1999 City of Bradford Metropolitan District Council election

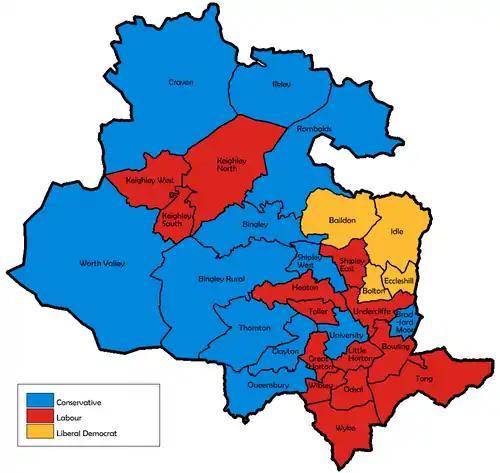
Map of the results for the 1999 Bradford council election.

The 1999 City of Bradford Metropolitan District Council elections were held on Thursday, 6 May 1999, with one third of the council up for election. Since the previous election there had been a by-election resulting in Labour successfully defending their seat in Little Horton. Labour retained control of the council.